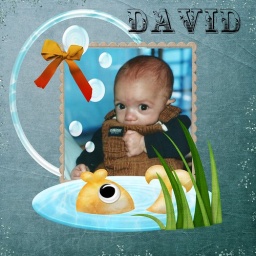
&amp;quot;Pond Play&amp;quot; Sample kit by Kristin Aagard. My son , I call him turtle because of it.